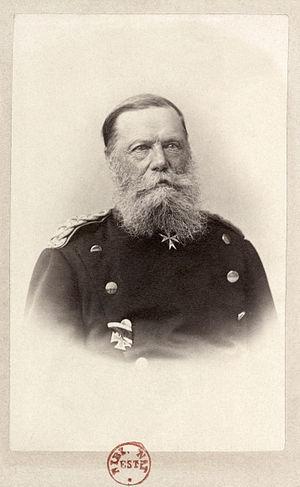
Eduard Vogel von Falckenstein (1797-1885), General der Infanterie prussien, parlementaire.
Eduard Ernst Friedrich Hannibal Vogel von Falkenstein était un général d’infanterie prussien.